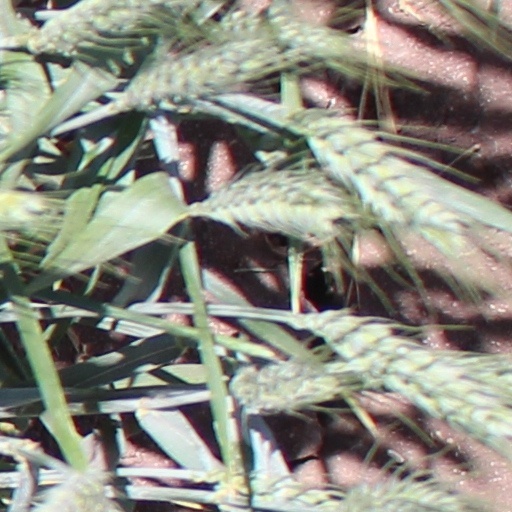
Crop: wheat